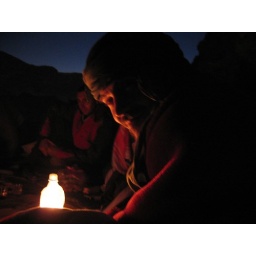
the lamp was a candle stuck in sand in a plastic waterbottle